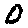
Label: 0